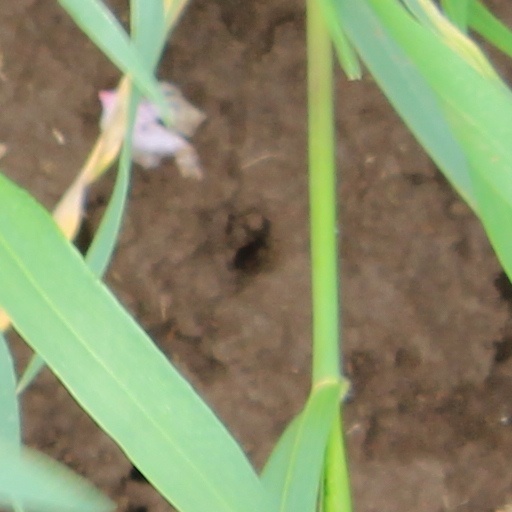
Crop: wheat